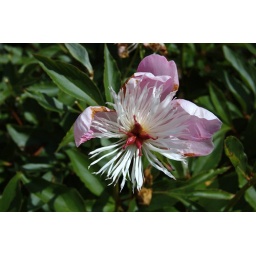
A beautiful flower by the lake here